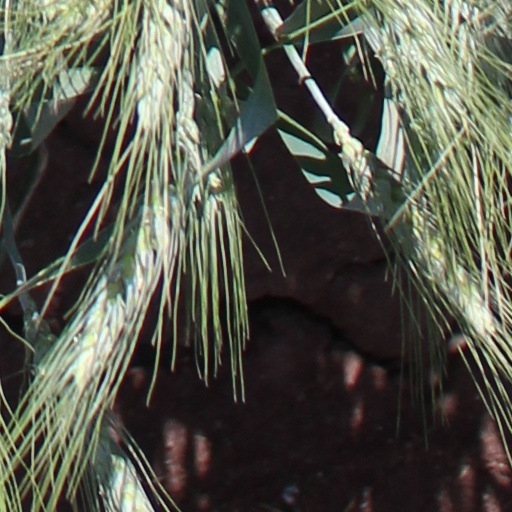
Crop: wheat